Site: brandenburg
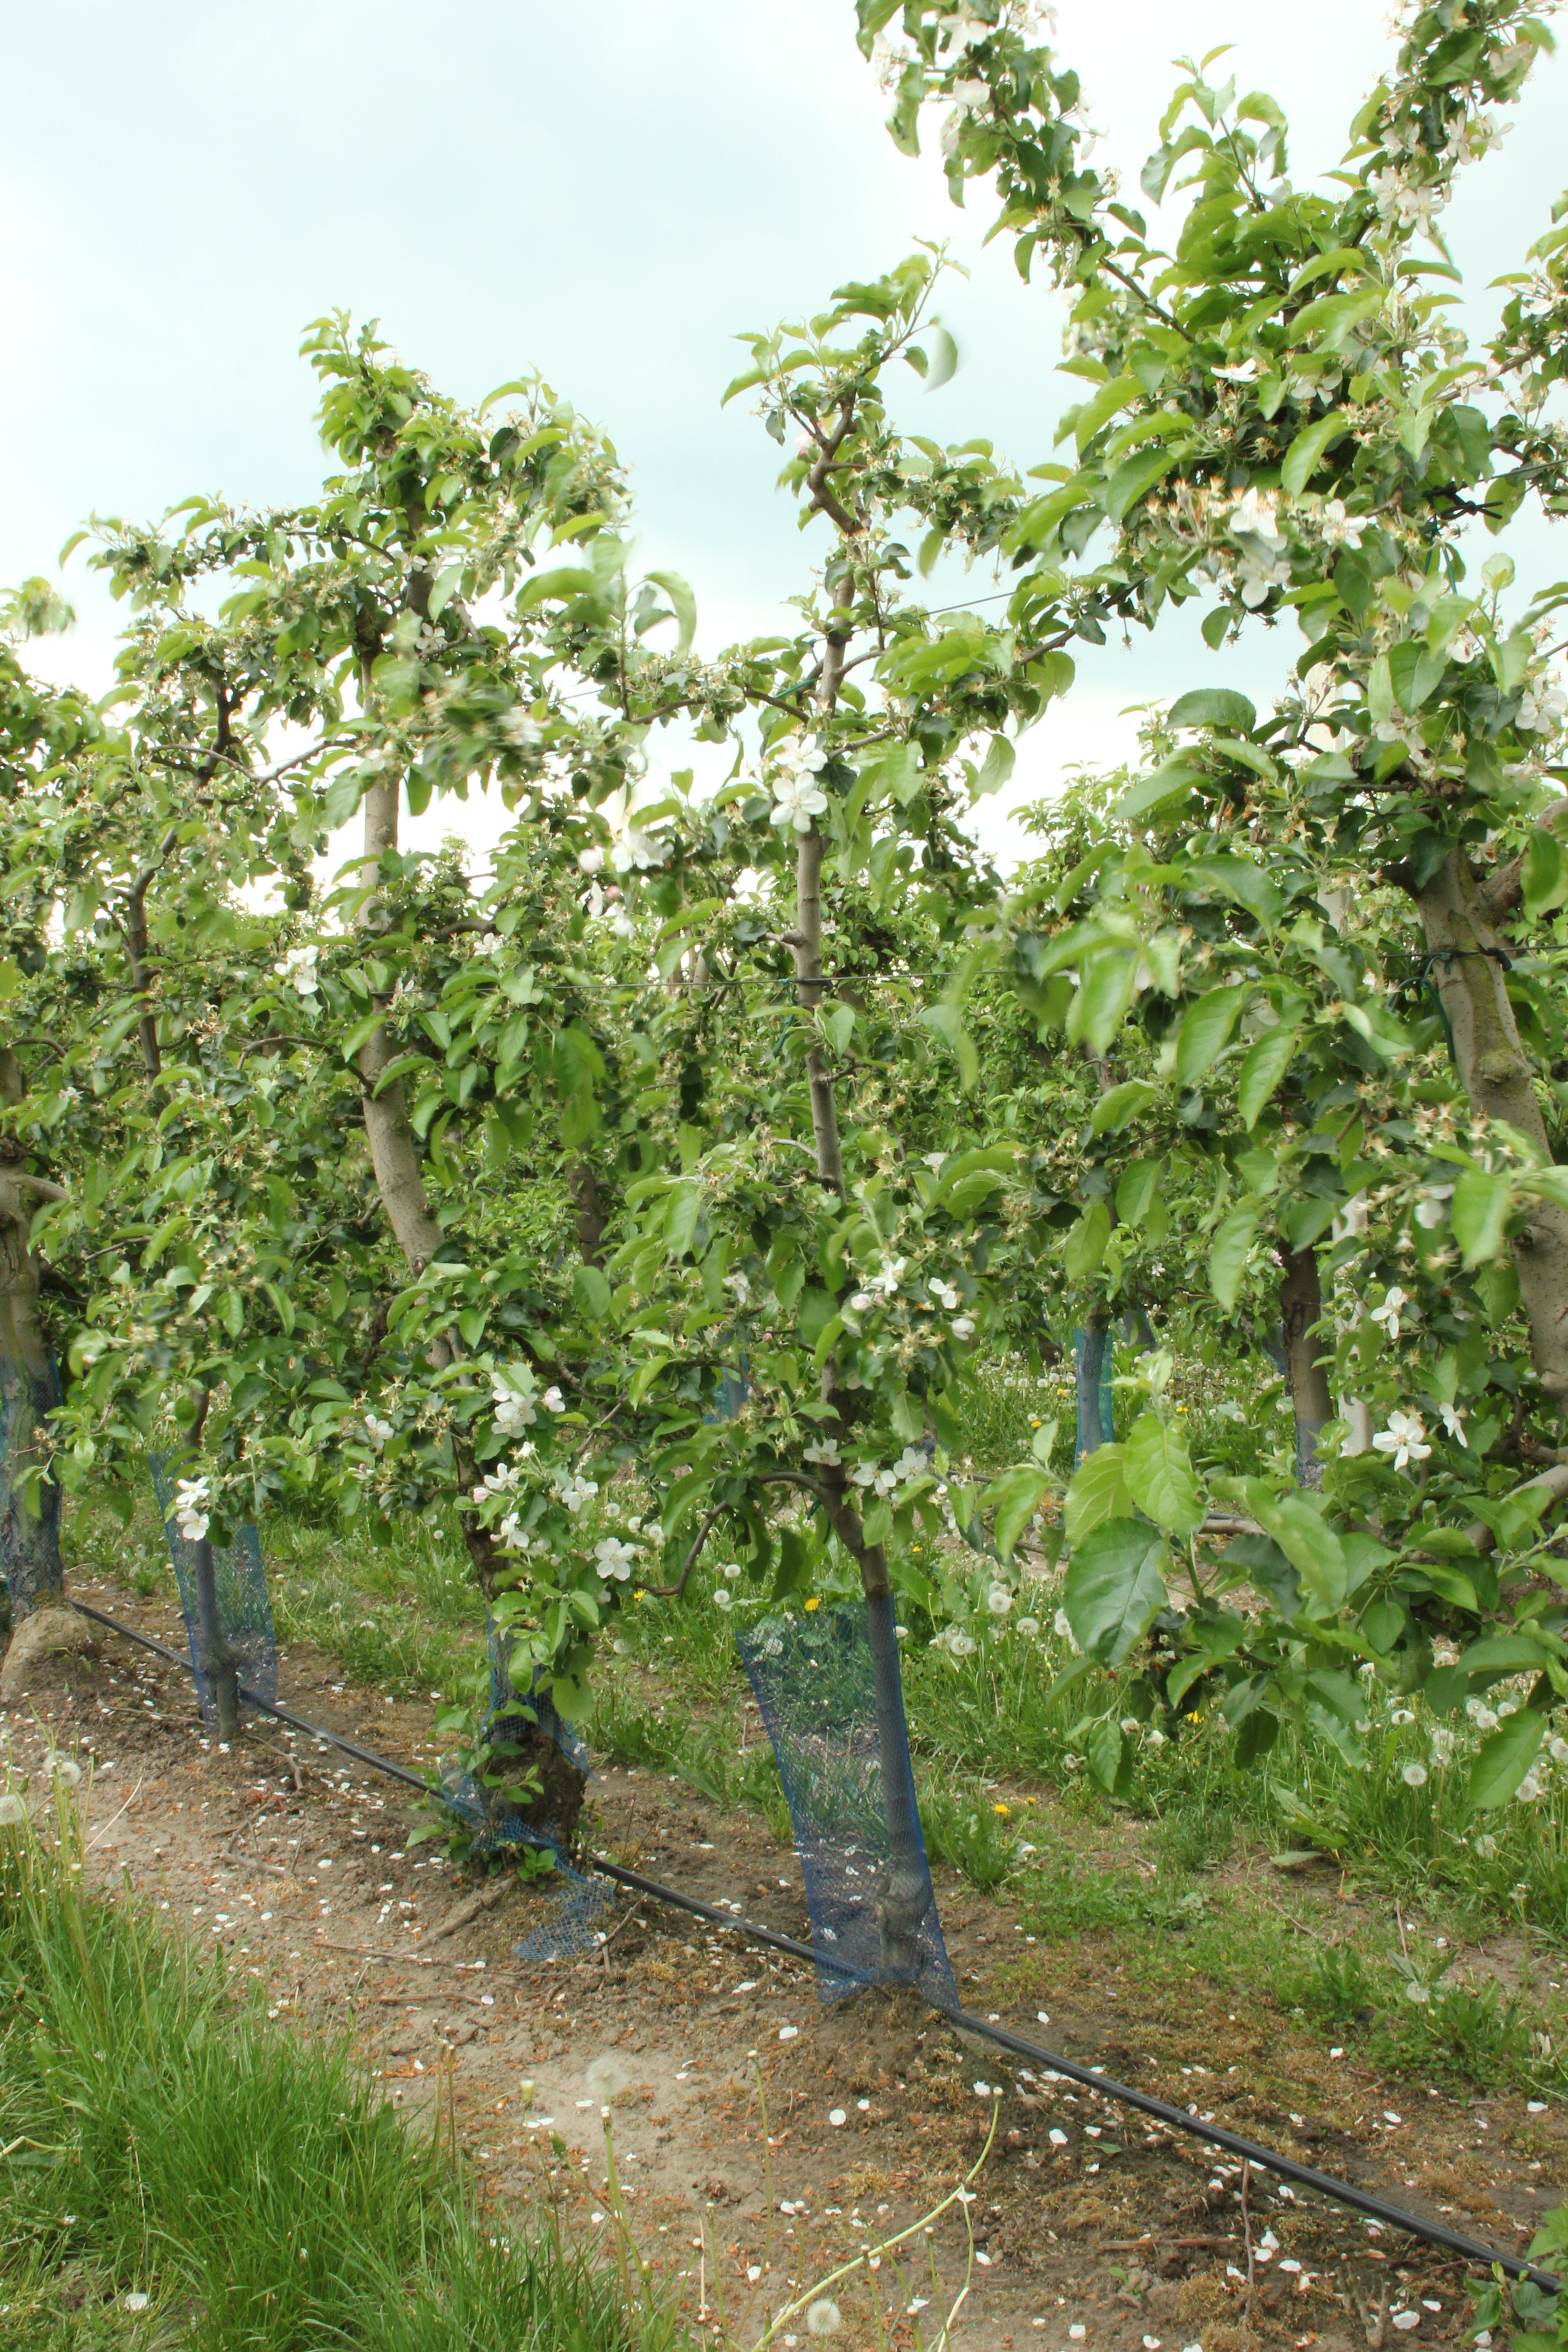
Growth stage (BBCH 67): Flowering